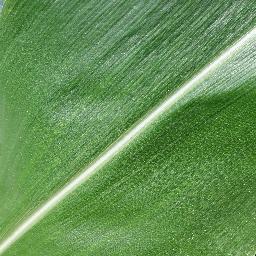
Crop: corn
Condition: (maize)_healthy